Sebastian Larsson

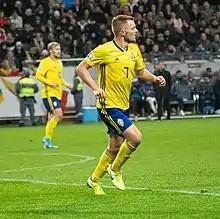
Larsson playing for Sweden against Spain in 2019

Larsson received his first call-up to the Sweden squad for the UEFA Euro 2008 qualifying games against Liechtenstein and Northern Ireland in October 2007. He was an unused substitute against Liechtenstein but did not make the bench for the Northern Ireland game. He made his debut for Sweden in February 2008, playing the whole 90 minutes of a friendly draw against Turkey in Istanbul. He was named in Sweden's 23-man squad for UEFA Euro 2008, and has since become a regular in the national team.